The Best and the Brightest

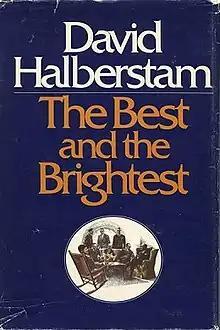
First edition

The Best and the Brightest (1972) is a book about the origins of the Vietnam War written by journalist David Halberstam and published by Random House. The book focuses on the foreign policy crafted by academics and intellectuals who were in President John F. Kennedy's administration and on the consequences of that policy in Vietnam. The book title refers to Kennedy's "whiz kids"—leaders of industry and academia brought into his administration—whom Halberstam characterizes as insisting on "brilliant policies that defied common sense" in Vietnam, policies often implemented against the advice of career U.S. Department of State employees.